Sergey Yaromko

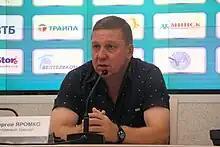
Sergey Yaromko at a press conference in 2018

Sergey Yaromko ( (Syarhey Yaromka); ; born 7 April 1967) is a former Belarusian footballer (forward) and currently a coach. From June 2019 till December 2020 he was a head coach for Belarus national under-21 football team.